Unité d'Habitation of Berlin

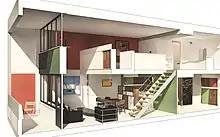
Reconstruction rendering

The original name of the building was "Unité d'Habitation, type Berlin" and is a variation of Le Corbusier's concept of a Radiant City or Housing Unit; it is now known as Corbusierhaus. It was part of the planning efforts for an international residential housing exhibition in Berlin in 1957, the (Interbau) 57 or IBA 57. Large number of the leading international architects of the modernist era were invited to design and build residential housing units in the Hansaviertel in West Berlin. Big architectural stars of the time came to Berlin and created themes modern versions of social housing. Walter Gropius, Oscar Niemeyer, Max Taut, Frei Otto, Alvar Aalto and many participated.